Provisional Council of State

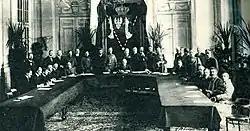
First meeting of the Provisional Council of State

The Provisional Council of State (German: "Provisorische Staatsrat im Koenigreich Polen") was the first government of the Kingdom of Poland, a new state created by the military authorities of Germany and Austria on some Polish lands during the First World War.